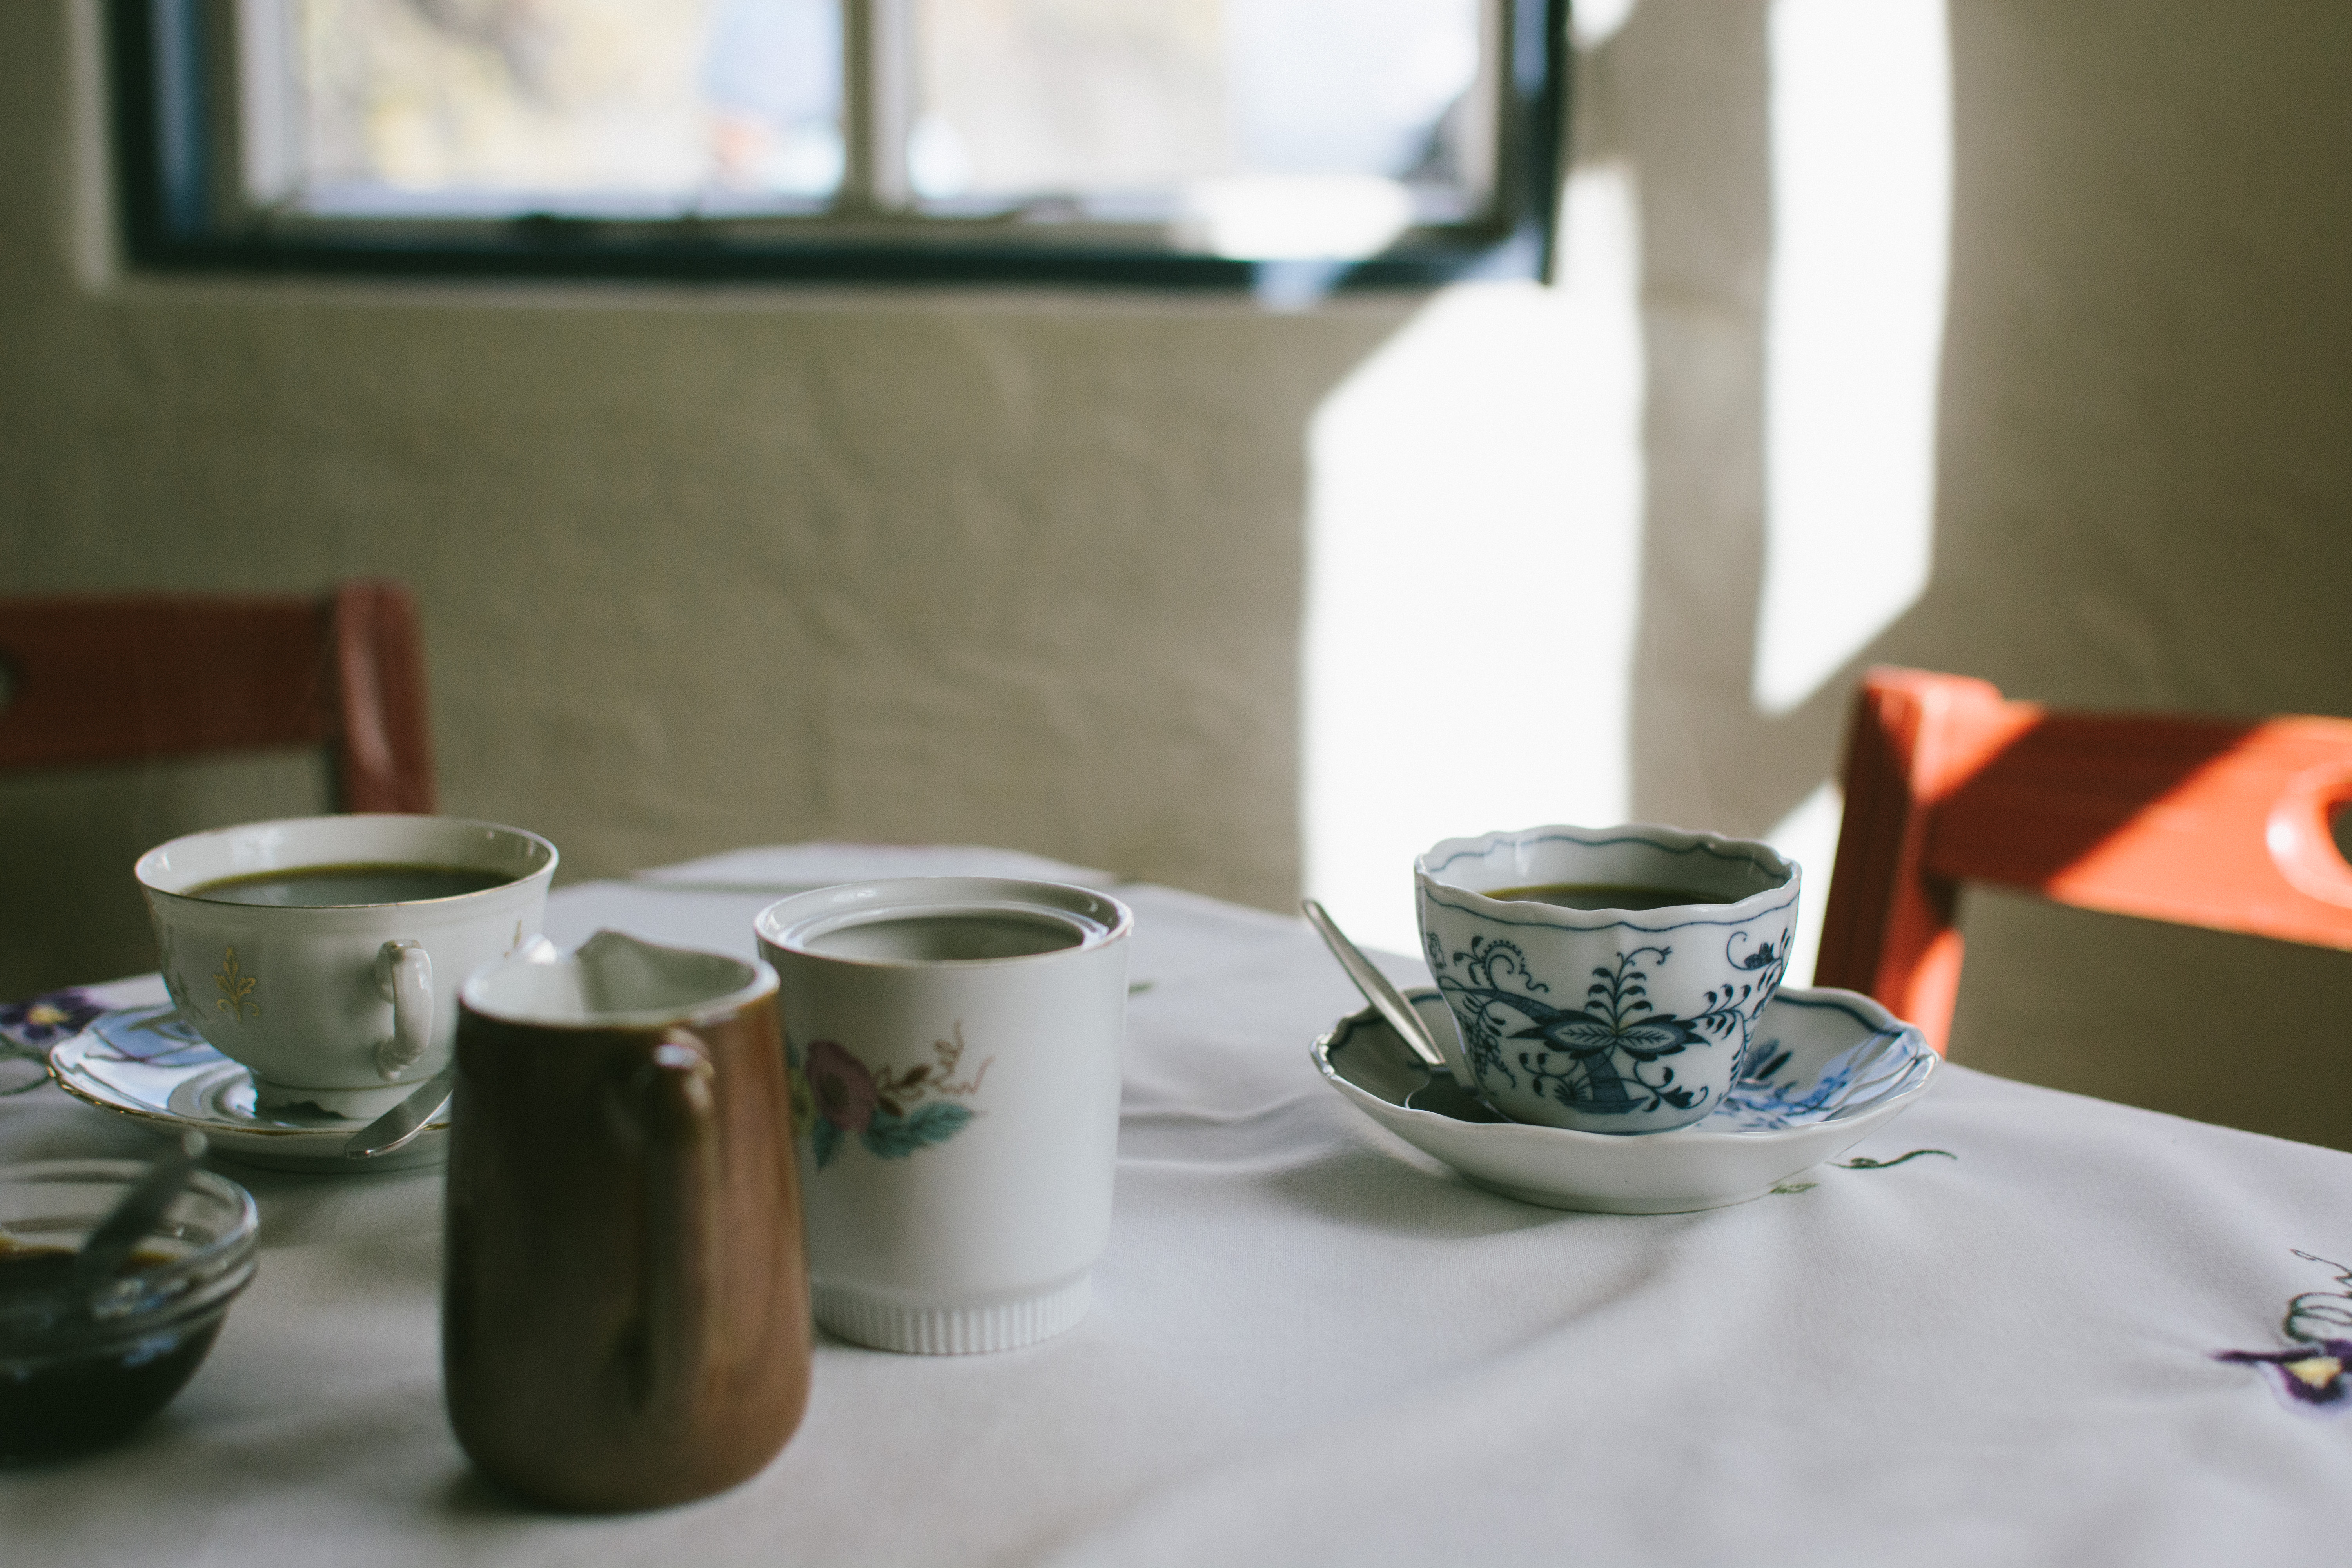
table, porcelain, cup, serveware, tableware, room, drinkware, interior design, coffee cup, furniture, ceramic, pottery